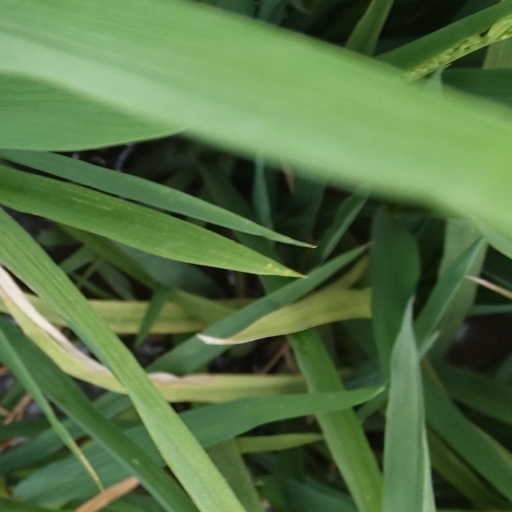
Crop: rice